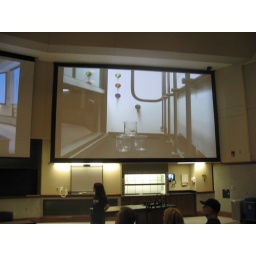
A section of the science building where what ever happens under the big screen is put up on the big screen